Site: brandenburg
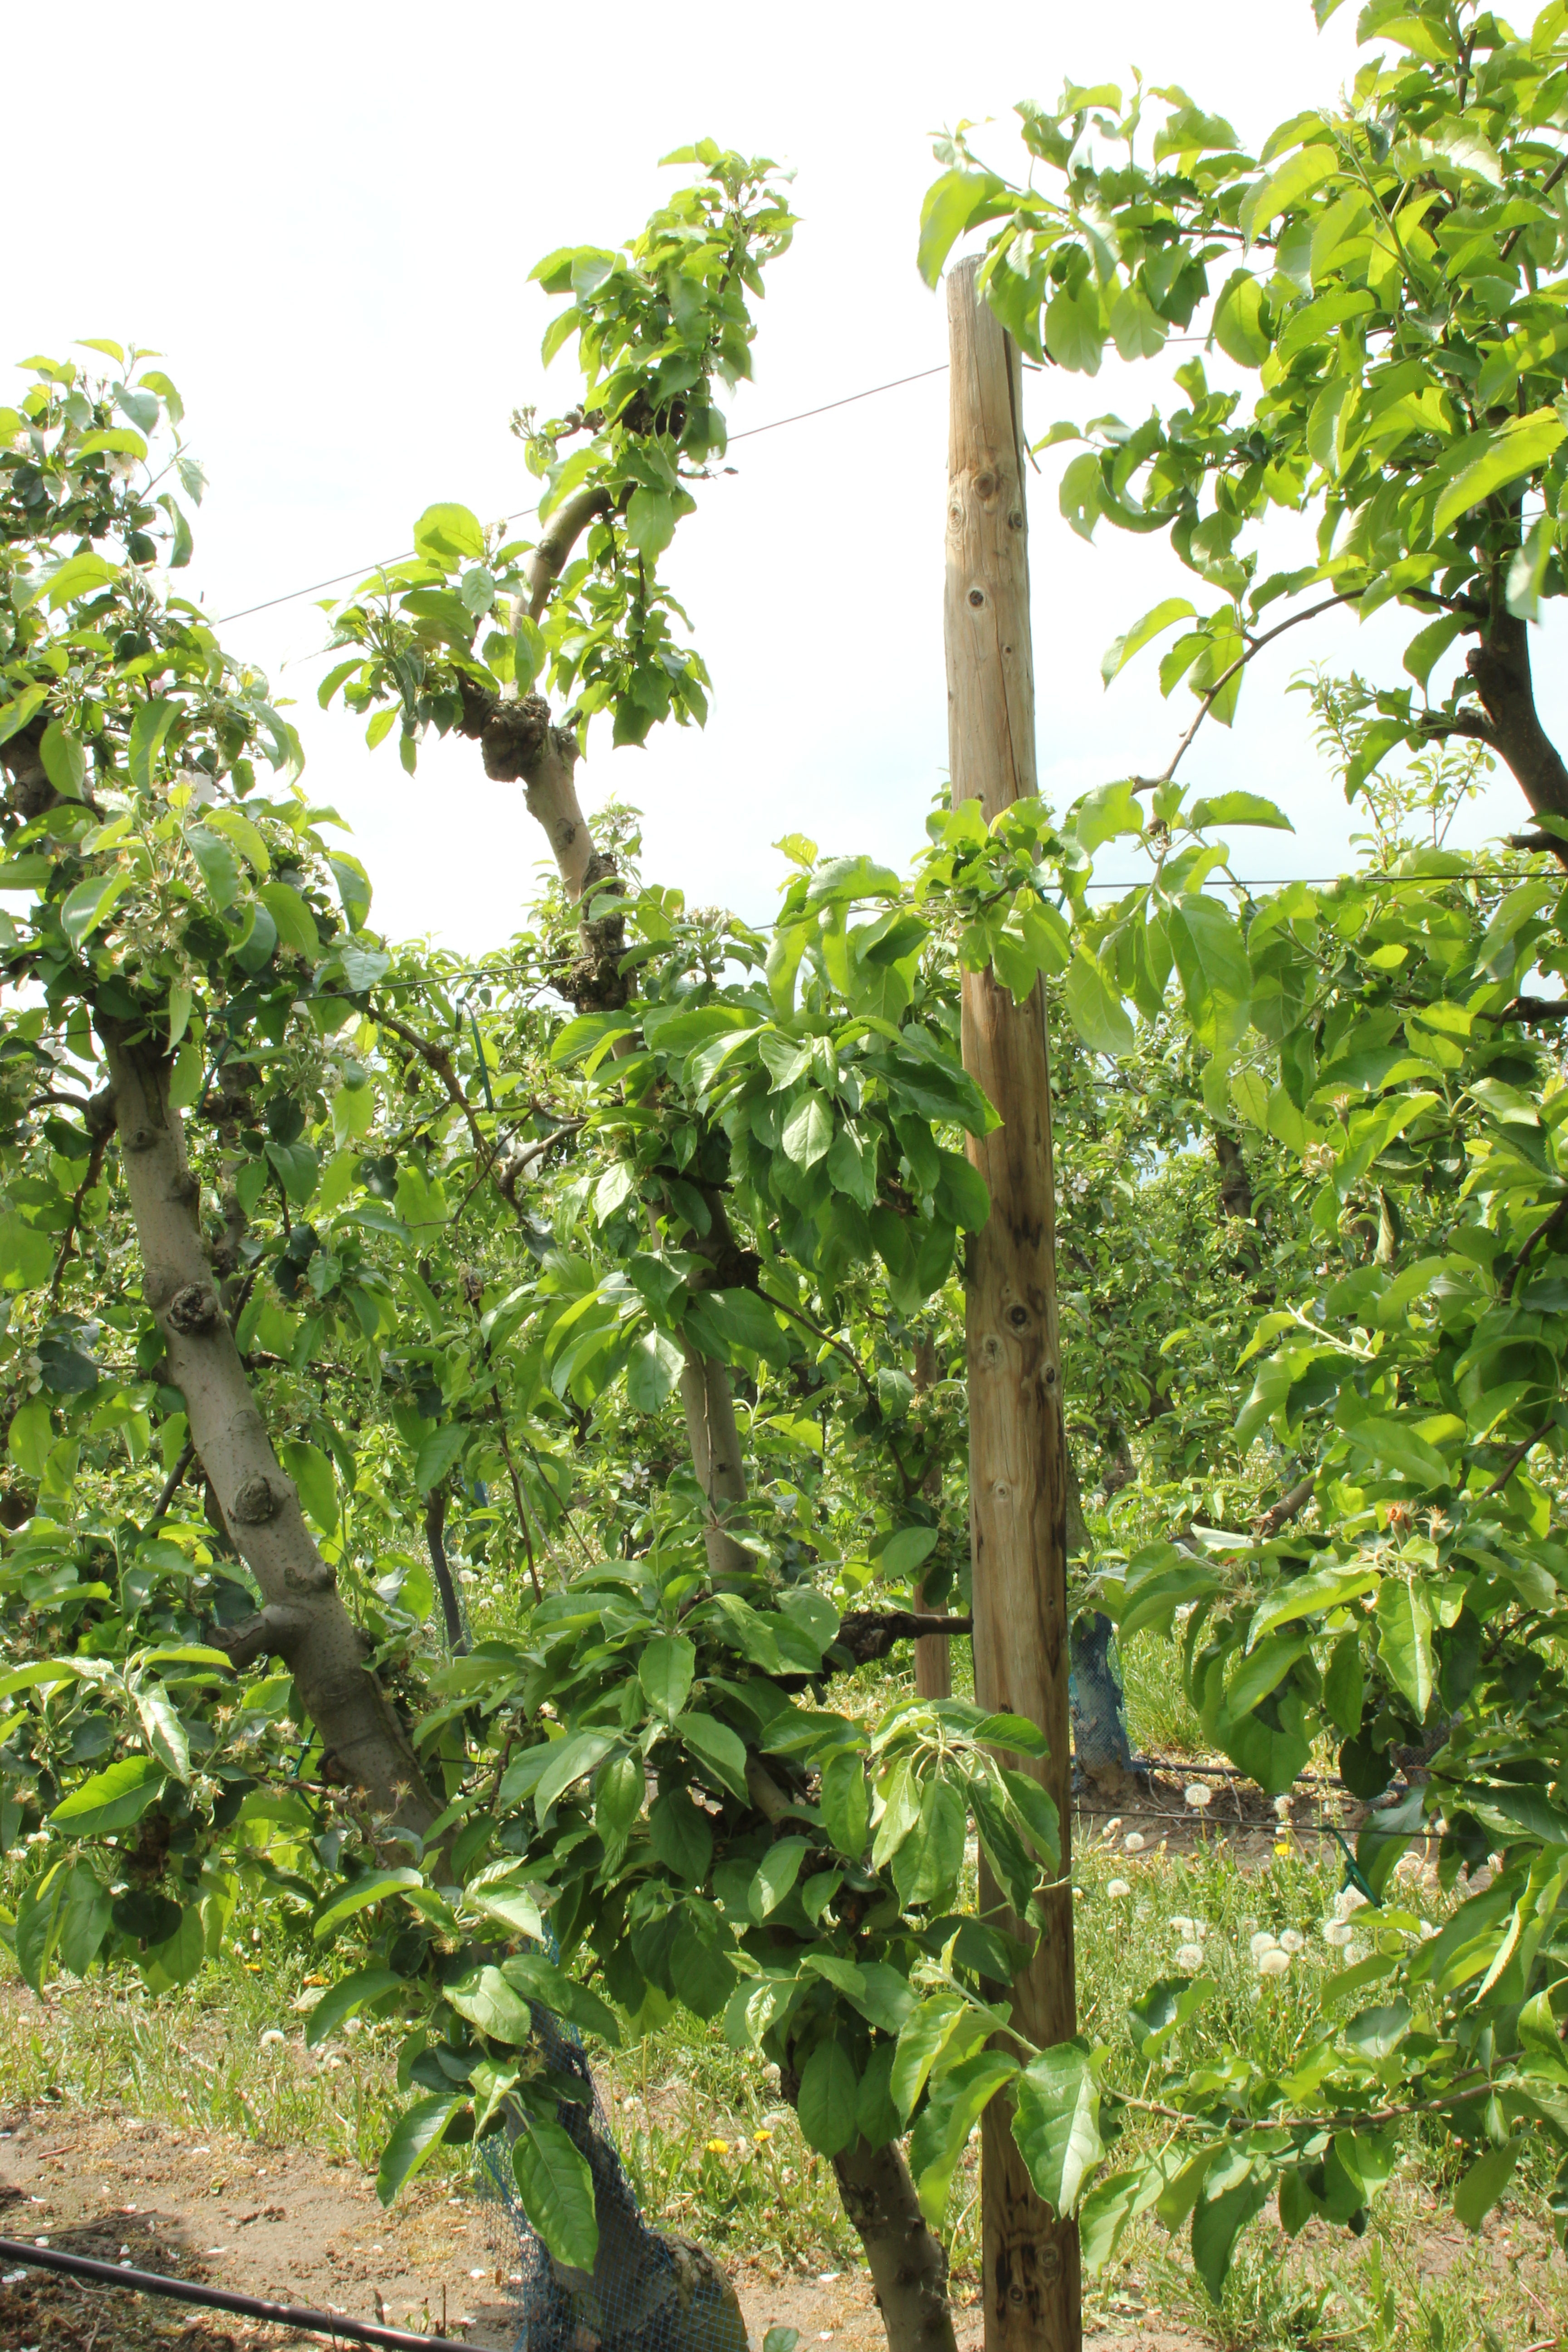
Growth stage (BBCH 67): Flowering